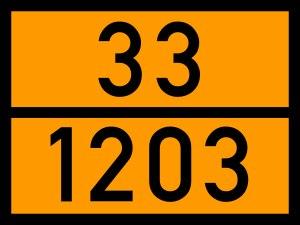
Les numéros ONU sont des nombres à quatre chiffres qui identifient les matières dangereuses dans le cadre du transport international de ces marchandises, comme les substances explosives, radioactives, toxiques, corrosives, inflammables, etc. Seules les substances dangereuses ont un numéro ONU, les autres n'en ont pas.
Les étiquettes de danger des substances chimiques sont des dessins conventionnels conçus pour signaler des substances ou des dépôts de matières dangereuses. L'emploi de ces pictogrammes est régi par la loi dans la plupart des pays et doit se conformer aux normes et recommandations internationales. La couleur du dessin et du fond du pictogramme, la forme du cadre et les mentions littérales éventuelles sont spécifiques de chaque type de risque.